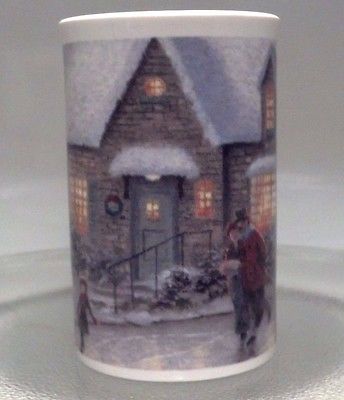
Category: mug